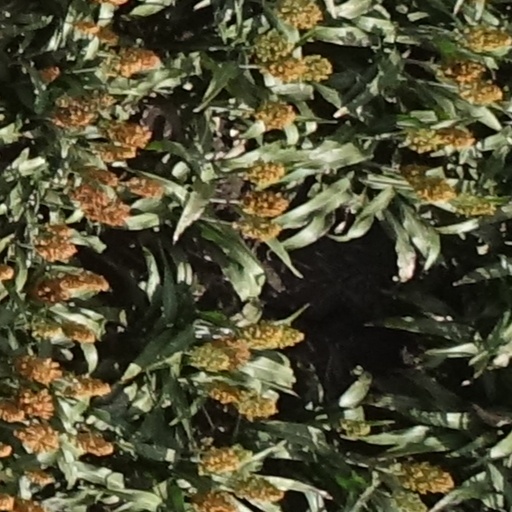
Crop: sorghum